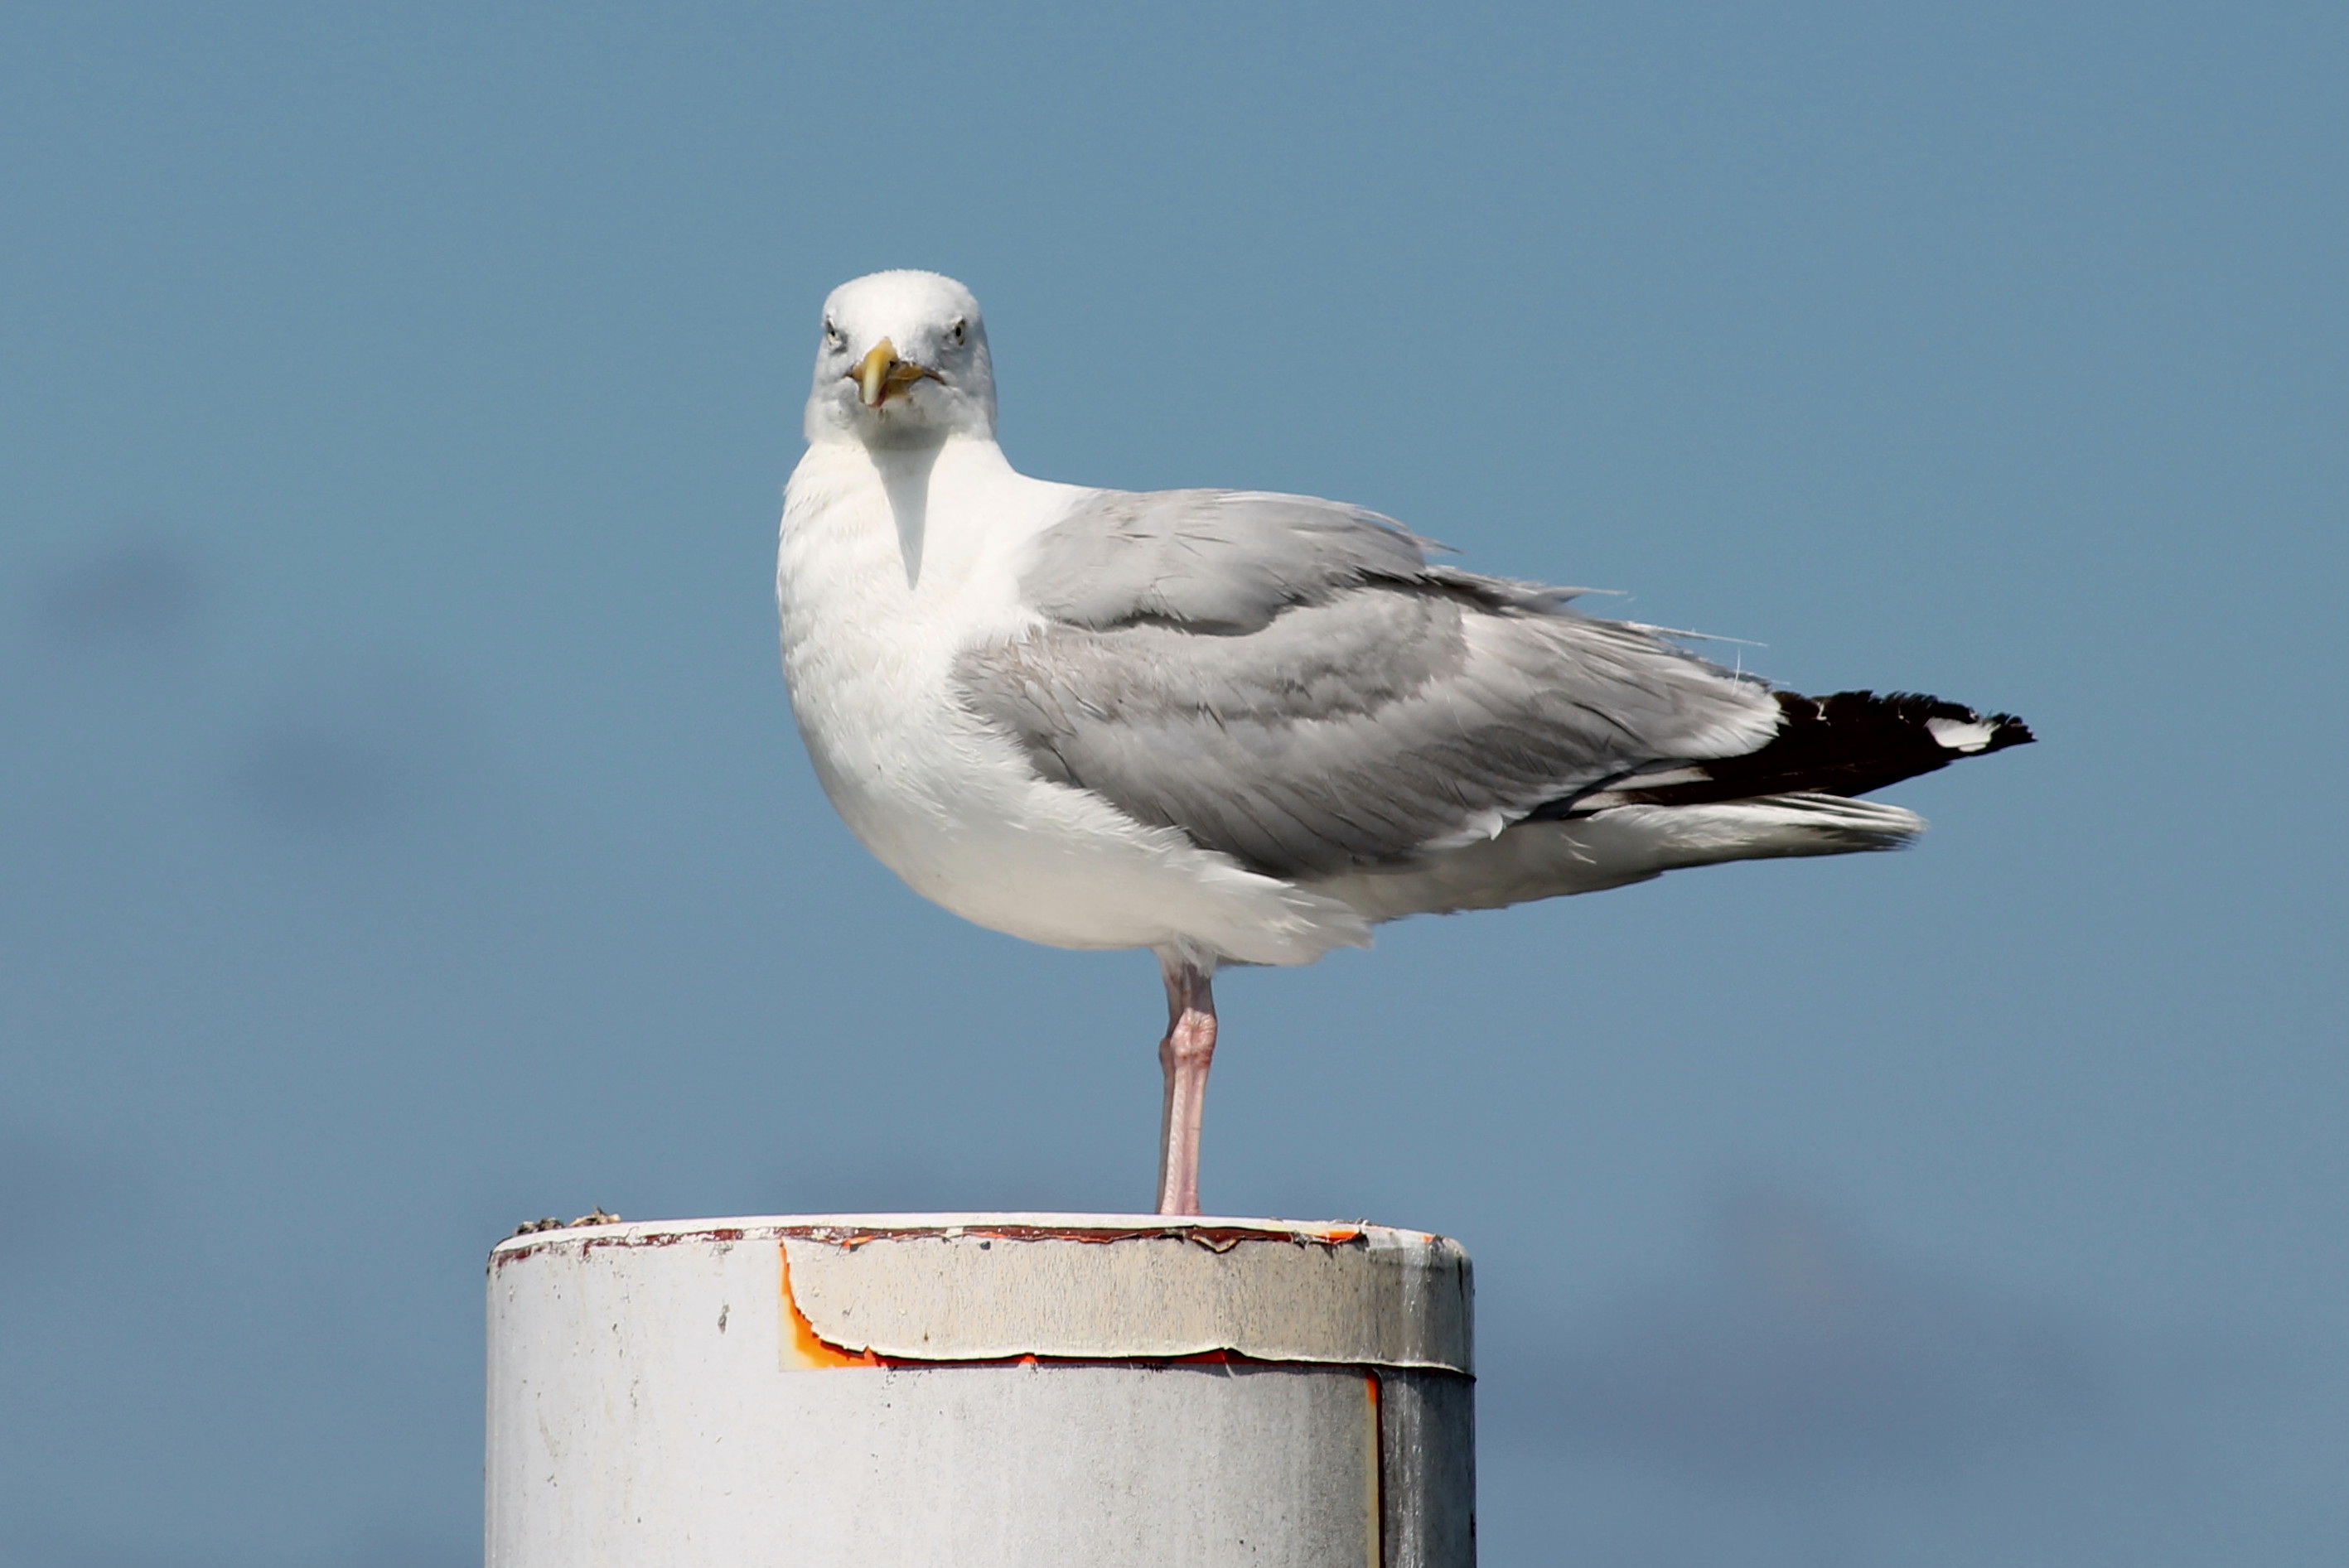
beach, sea, coast, bird, wing, seabird, seagull, gull, beak, fauna, plumage, vertebrate, water bird, charadriiformes, european herring gull, great black backed gull